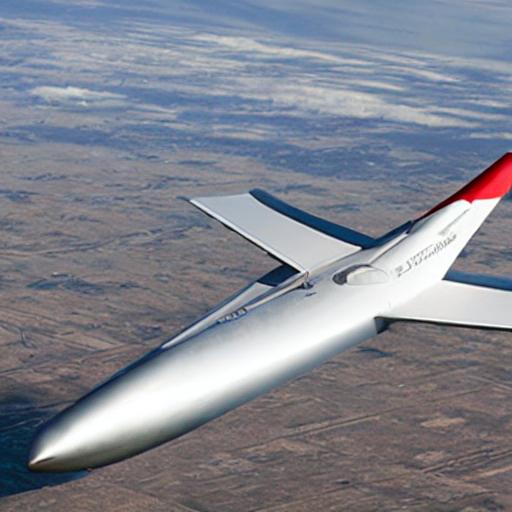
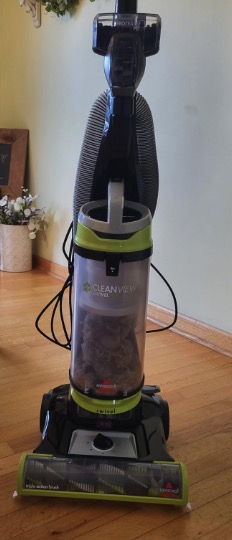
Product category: items_vacuum
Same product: no